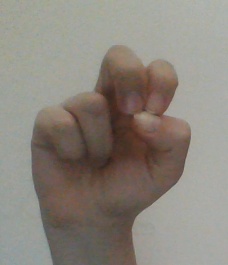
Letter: gaaf